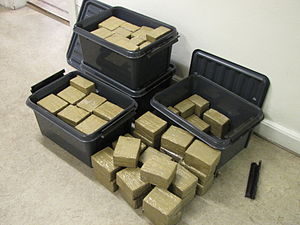
Københavns Politi
200 kilogram beslaglagt hash.[1] Københavns Politi arbejder blandt andet med opklaring af narkokriminalitet. I sagen blev 6 personer sigtet.
Foto frigivet af Københavns Politi i forbindelse med en pressemeddelelsen ""Seks anholdelser i sag om håndtering af ca. 200 kg hash"" med indledningen Task Force Pusherstreet, Københavns Politi, har her til morgen foretaget anholdelse af seks personer, som alle er sigtet for indsmugling af ca. 200 kg hash. """
Københavns Politi er Danmarks største politikreds målt på befolkning, antal ansatte og antal sager. Sammenlignet med andre, politikredse, varetager Københavns Politi mange indsatstunge opgaver og meget omfattende efterforskninger.